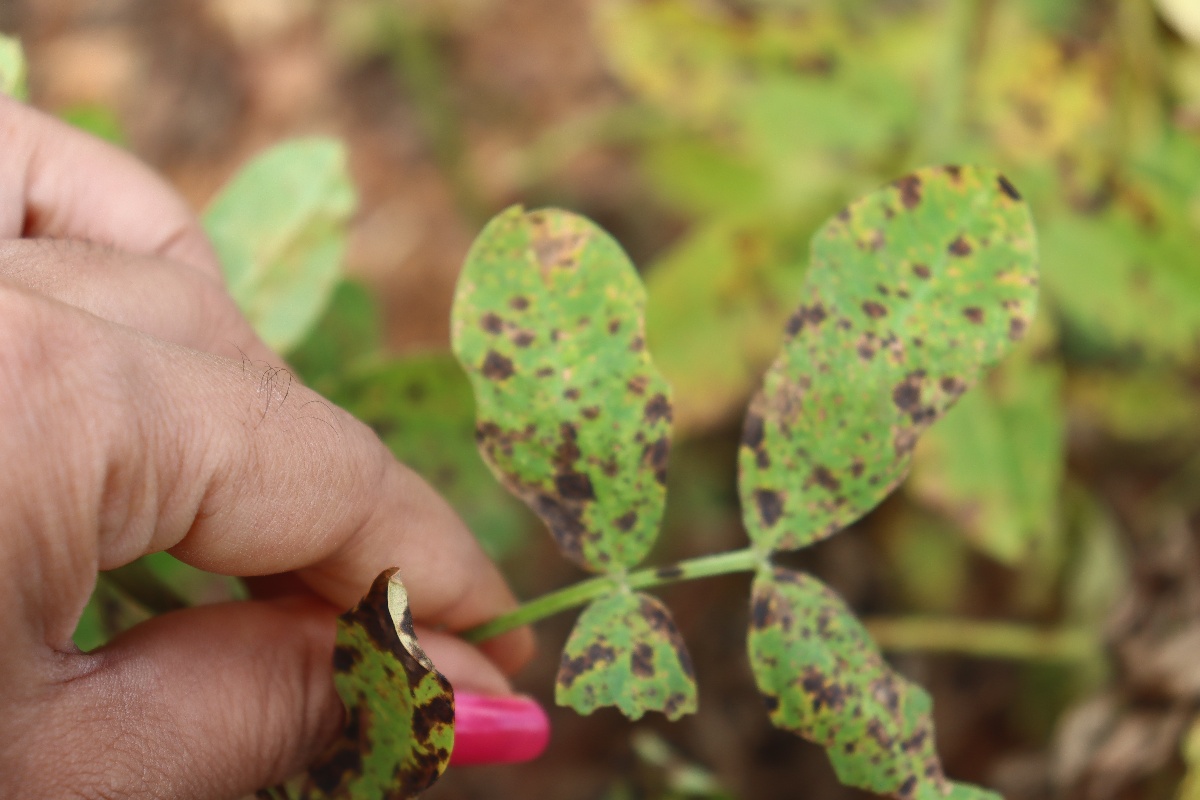
Label: late leaf spot